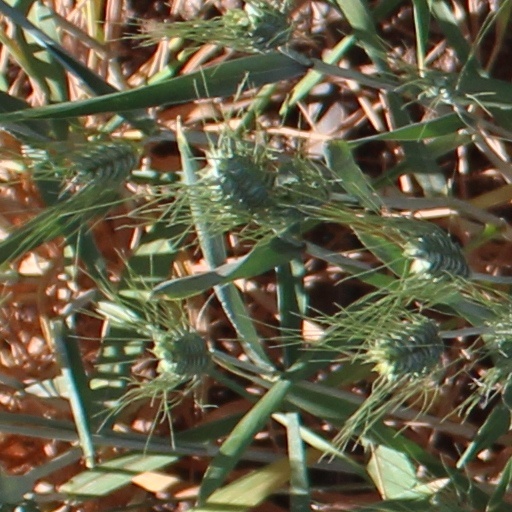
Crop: wheat